Chicano rock

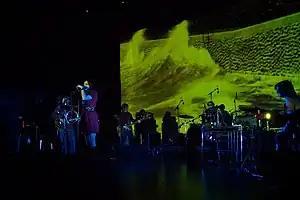
Hope Sandoval lead singer of Mazzy Star

The trend of Chicano rock mirrored what was happening on college campuses as well. The rise of Chicano Studies departments, which offered courses in Chicano literature, politics and culture, affected college students and musicians tremendously. Musicians rebels against the "old world" and adopt the Mexican and Latin American styles in their own music.